Michael Brown Okinawa assault incident

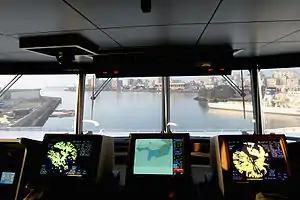
A view of Naha, Okinawa from the bridge of a Military Sealift Command cargo ship

Brown's trial began in Naha on May 26 with testimony from Nakamine. Over the next three days of testimony, Nakamine repeatedly stated that Brown was innocent and that she wanted to withdraw her complaint. She said that any contact between her and Brown on the night in question was consensual and that she allowed Brown to fondle and kiss her breasts. At that point, Nakamine said, she began to resist and Brown became angry. Nakamine testified that when she threatened to call police, Brown threw her cell phone into the [Tengan] river.